Antrodemus

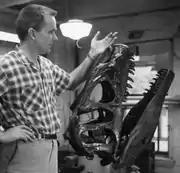
James A. Jensen with a replica skull in the 1950s of what was then considered "Antrodemus"

In 1920, Charles W. Gilmore concluded that the tail vertebra named "Antrodemus" by Leidy was indistinguishable from those of "Allosaurus" and that "Antrodemus" should be the preferred name because, as the older name, it had priority. "Antrodemus" became the accepted name for this familiar genus for over fifty years until James Madsen published on the Cleveland-Lloyd specimens of "Allosaurus" and concluded that the "Allosaurus" name should be used because "Antrodemus" was based on material with poor, if any, diagnostic features and locality information (for example, the geological formation that the single bone of "Antrodemus" came from is unknown). Subsequent authors have agreed with this assessment and have considered "Antrodemus" a "nomen dubium".